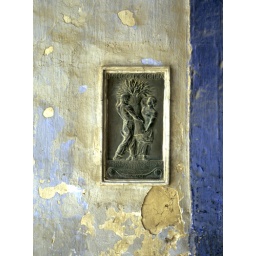
The plaque is embedded in the wall near the office of the vineyard at Regaleali, Sicily